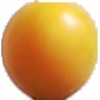
Label: Cherry Wax Yellow 1